Jalen Beeks

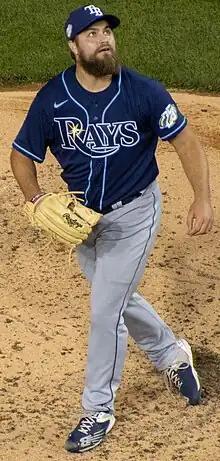
Beeks with the Tampa Bay Rays in 2023

Jalen Christopher Beeks (born July 10, 1993) is an American professional baseball pitcher for the Arizona Diamondbacks of Major League Baseball (MLB). He has previously played in MLB for the Boston Red Sox, Tampa Bay Rays, Colorado Rockies, and Pittsburgh Pirates. The Red Sox selected Beeks in the 12th round of the 2014 MLB draft, and he made his MLB debut for them in 2018.